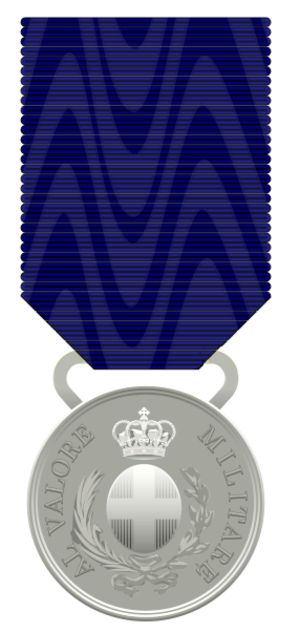
La médaille de la valeur militaire est une décoration militaire italienne créée en 1793.
Eric Edward « Chink » Dorman-Smith est un officier britannique d’origine irlandaise à la personnalité controversée. Il a été partisan de la motorisation de l'armée. Sa carrière, qui s’annonçait brillante, a été abruptement interrompue en 1944 par sa hiérarchie. Il a été l’ami d’Ernest Hemingway.